Helga Moddansdóttir

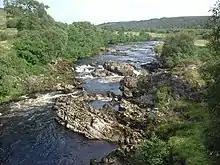
The River Helmsdale in the area inland from modern-day Helmsdale where Clan Moddan had a power base

After the death of earl Magnus Erlendsson c. 1115 at the hands of his cousin Haakon Paulsson, the family of "Moddan of Dale" played a significant part in the affairs of the Earldom of Orkney. However, their origins are obscure. For a date in the mid-11th century the "Orkneyinga saga" mentions that "Muddan", who was a nephew of a King of Scots the saga calls Karl Hundason, became jarl of Caithness. He had not held this position long when he was killed by Thorkel "the Fosterer" Sumarlidason, an ally of Earl of Orkney Thorfinn Sigurdsson. Thorkel was able to approach Muddan's base in Thurso because "all the people of Caithness were faithful and loyal to him". It is far from certain that Helga's father Moddan was a descendant of this earlier namesake, and there is no suggestion that Moddan was a jarl, but his son Ótarr apparently was. Furthermore, Ótarr also had his base at Thurso.